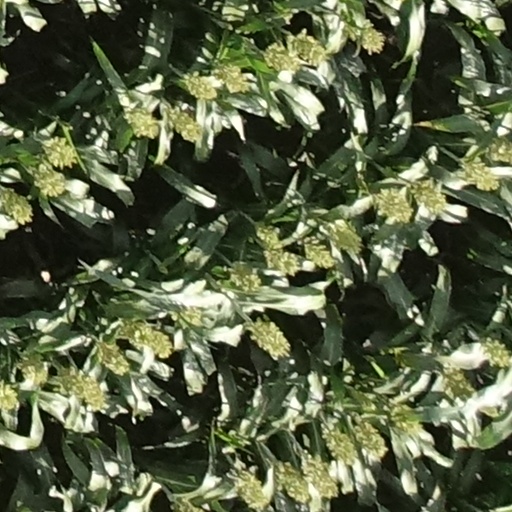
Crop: sorghum